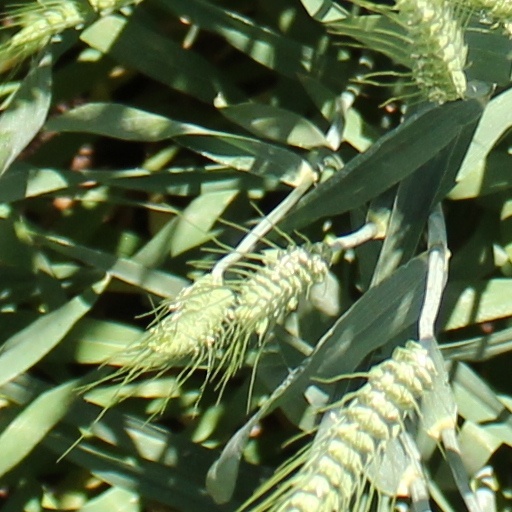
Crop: wheat